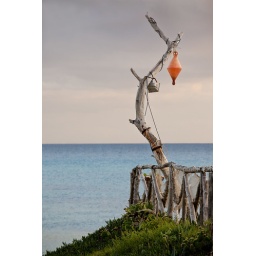
Interesting shape just caught my eye when walking near the coast in Hammamet, Tunisia.